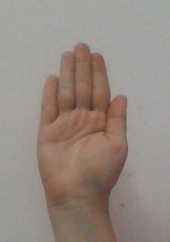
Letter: seen